Adams-Magoun House

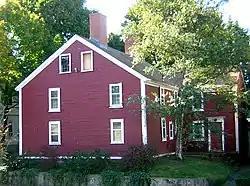

The Adams-Magoun House is a historic house at 438 Broadway in Somerville, Massachusetts. Built about 1783, it is one of the city's few surviving 18th-century buildings and its best-preserved. It was listed on the National Register of Historic Places in 1989.